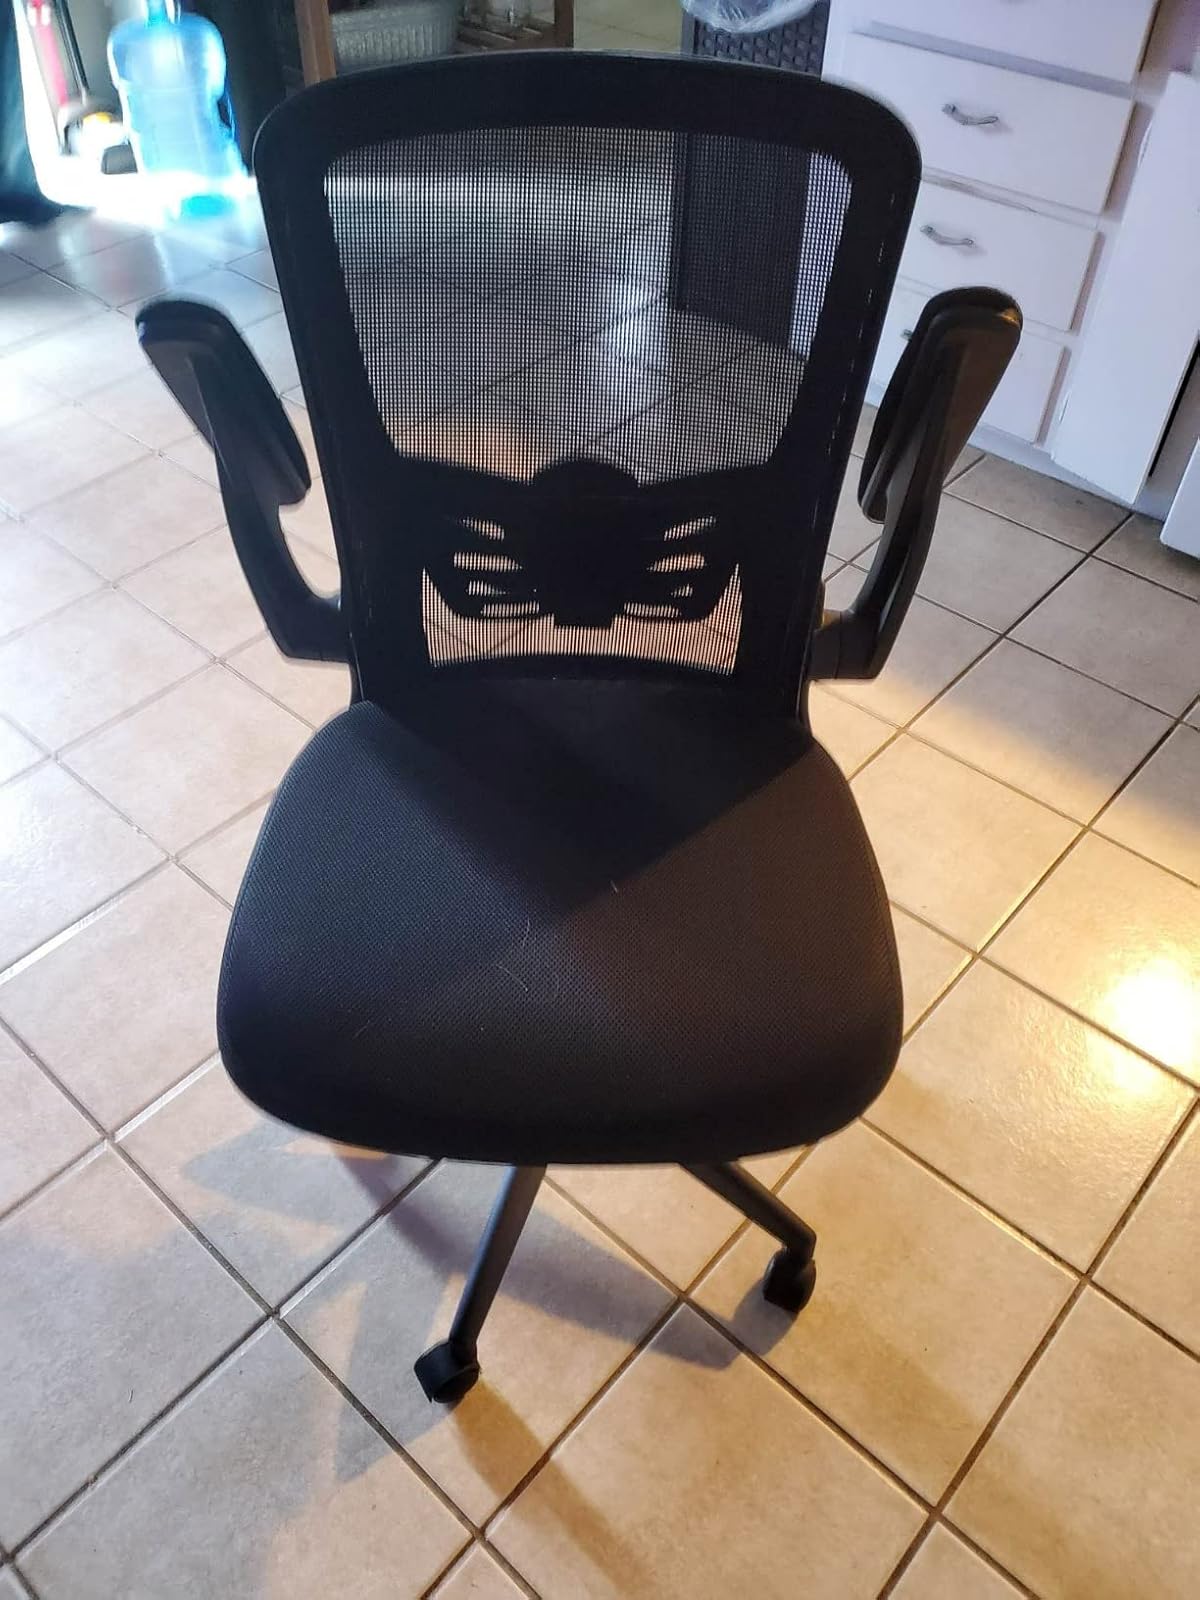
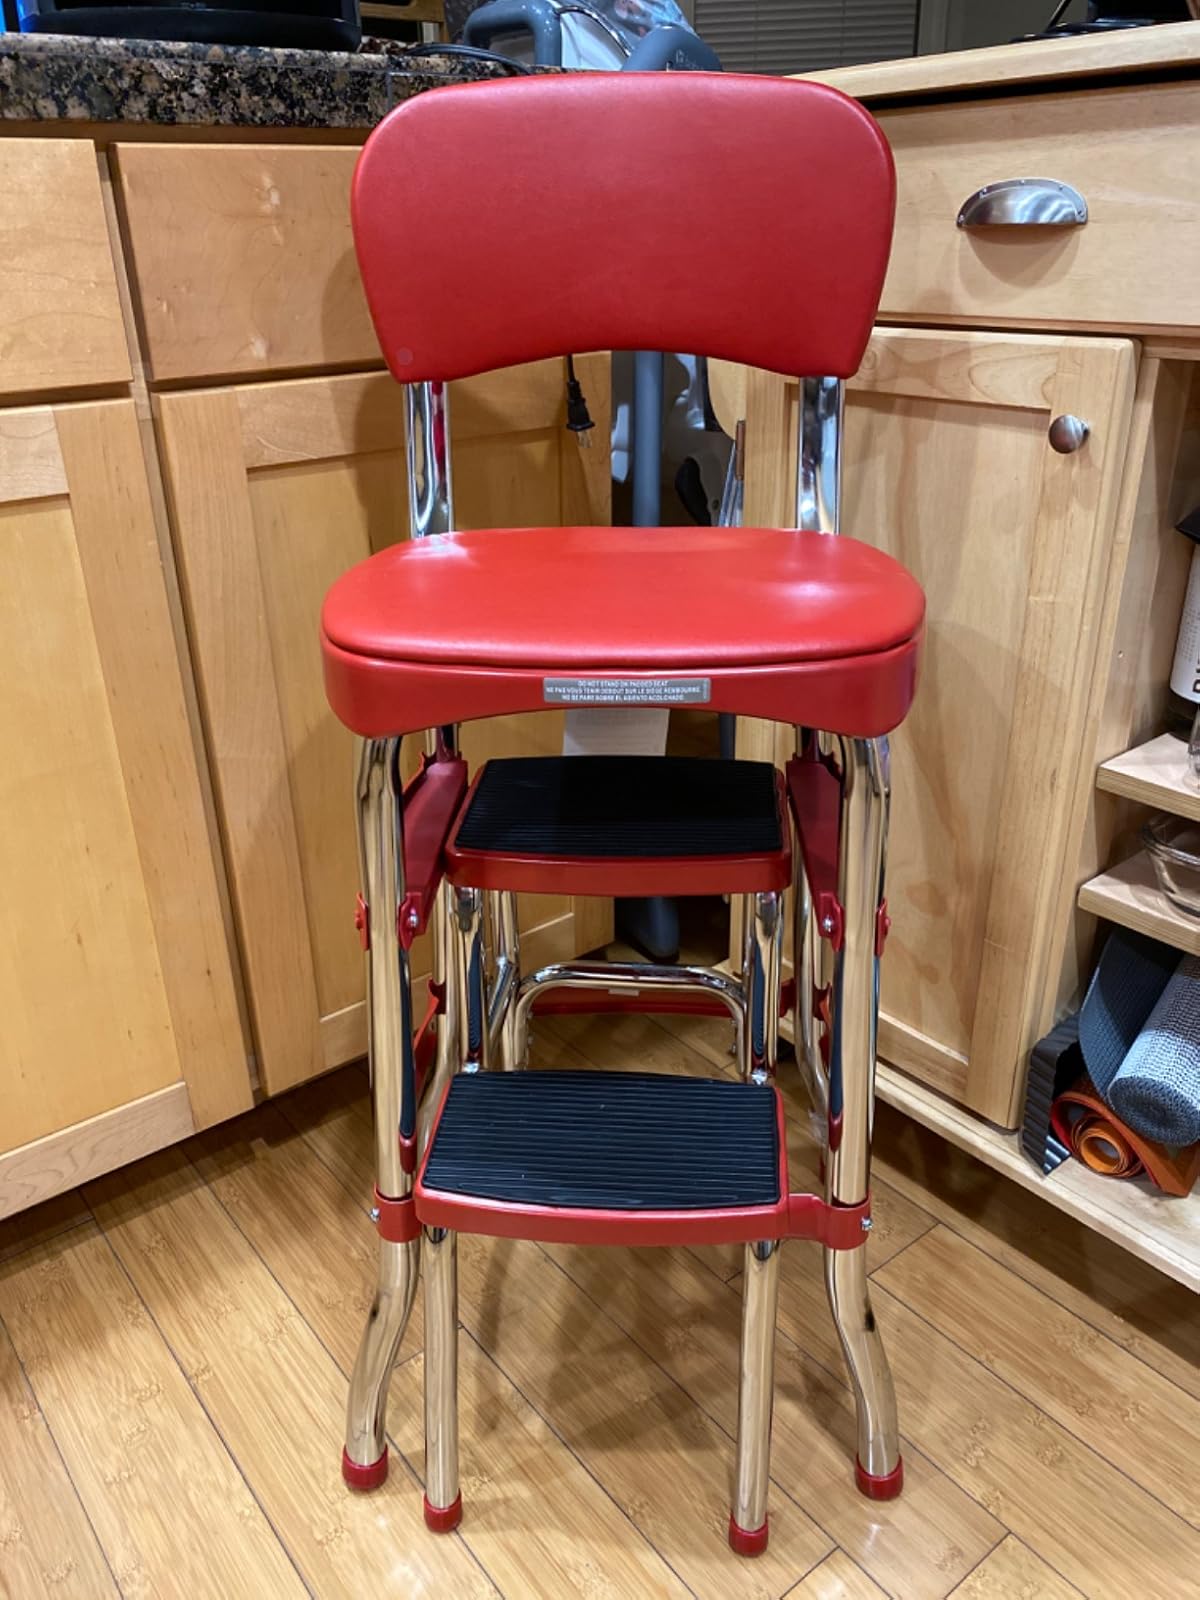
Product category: items_chair
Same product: no